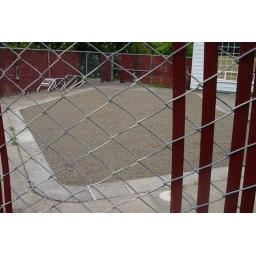
across the street from my house is a frat with a pool filled in with rocks. makes me think